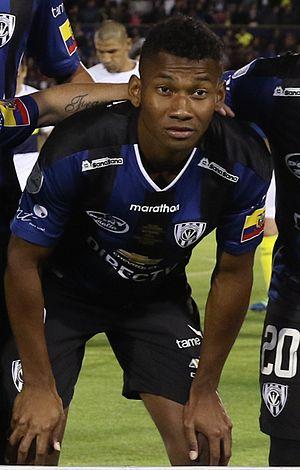
Bryan Alfredo Cabezas Segura, abrégé en Bryan Cabezas est un footballeur international équatorien qui évolue au poste d'ailier.